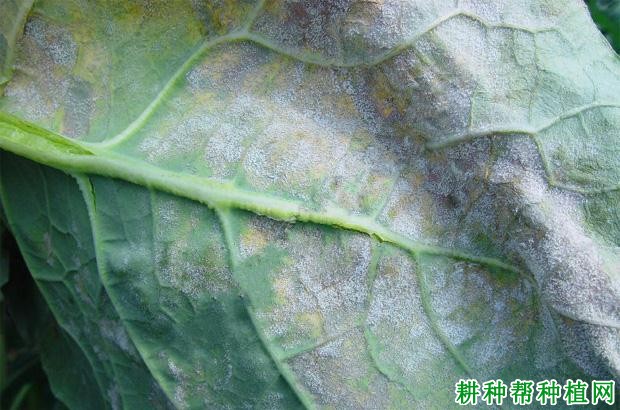
Plant: Broccoli
Disease: broccoli downy mildew